European badger

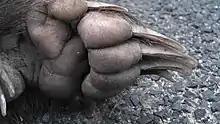
A badger's claws

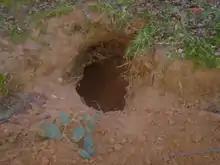
Entrance to a badger sett

European badgers are the most social of badgers, forming groups of six adults on average, though larger associations of up to 23 individuals have been recorded. Group size may be related to habitat composition. Under optimal conditions, badger territories can be as small as , but may be as large as in marginal areas. Badger territories can be identified by the presence of communal latrines and well-worn paths. It is mainly males that are involved in territorial aggression. A hierarchical social system is thought to exist among badgers and large powerful boars seem to assert dominance over smaller males. Large boars sometimes intrude into neighbouring territories during the main mating season in early spring.